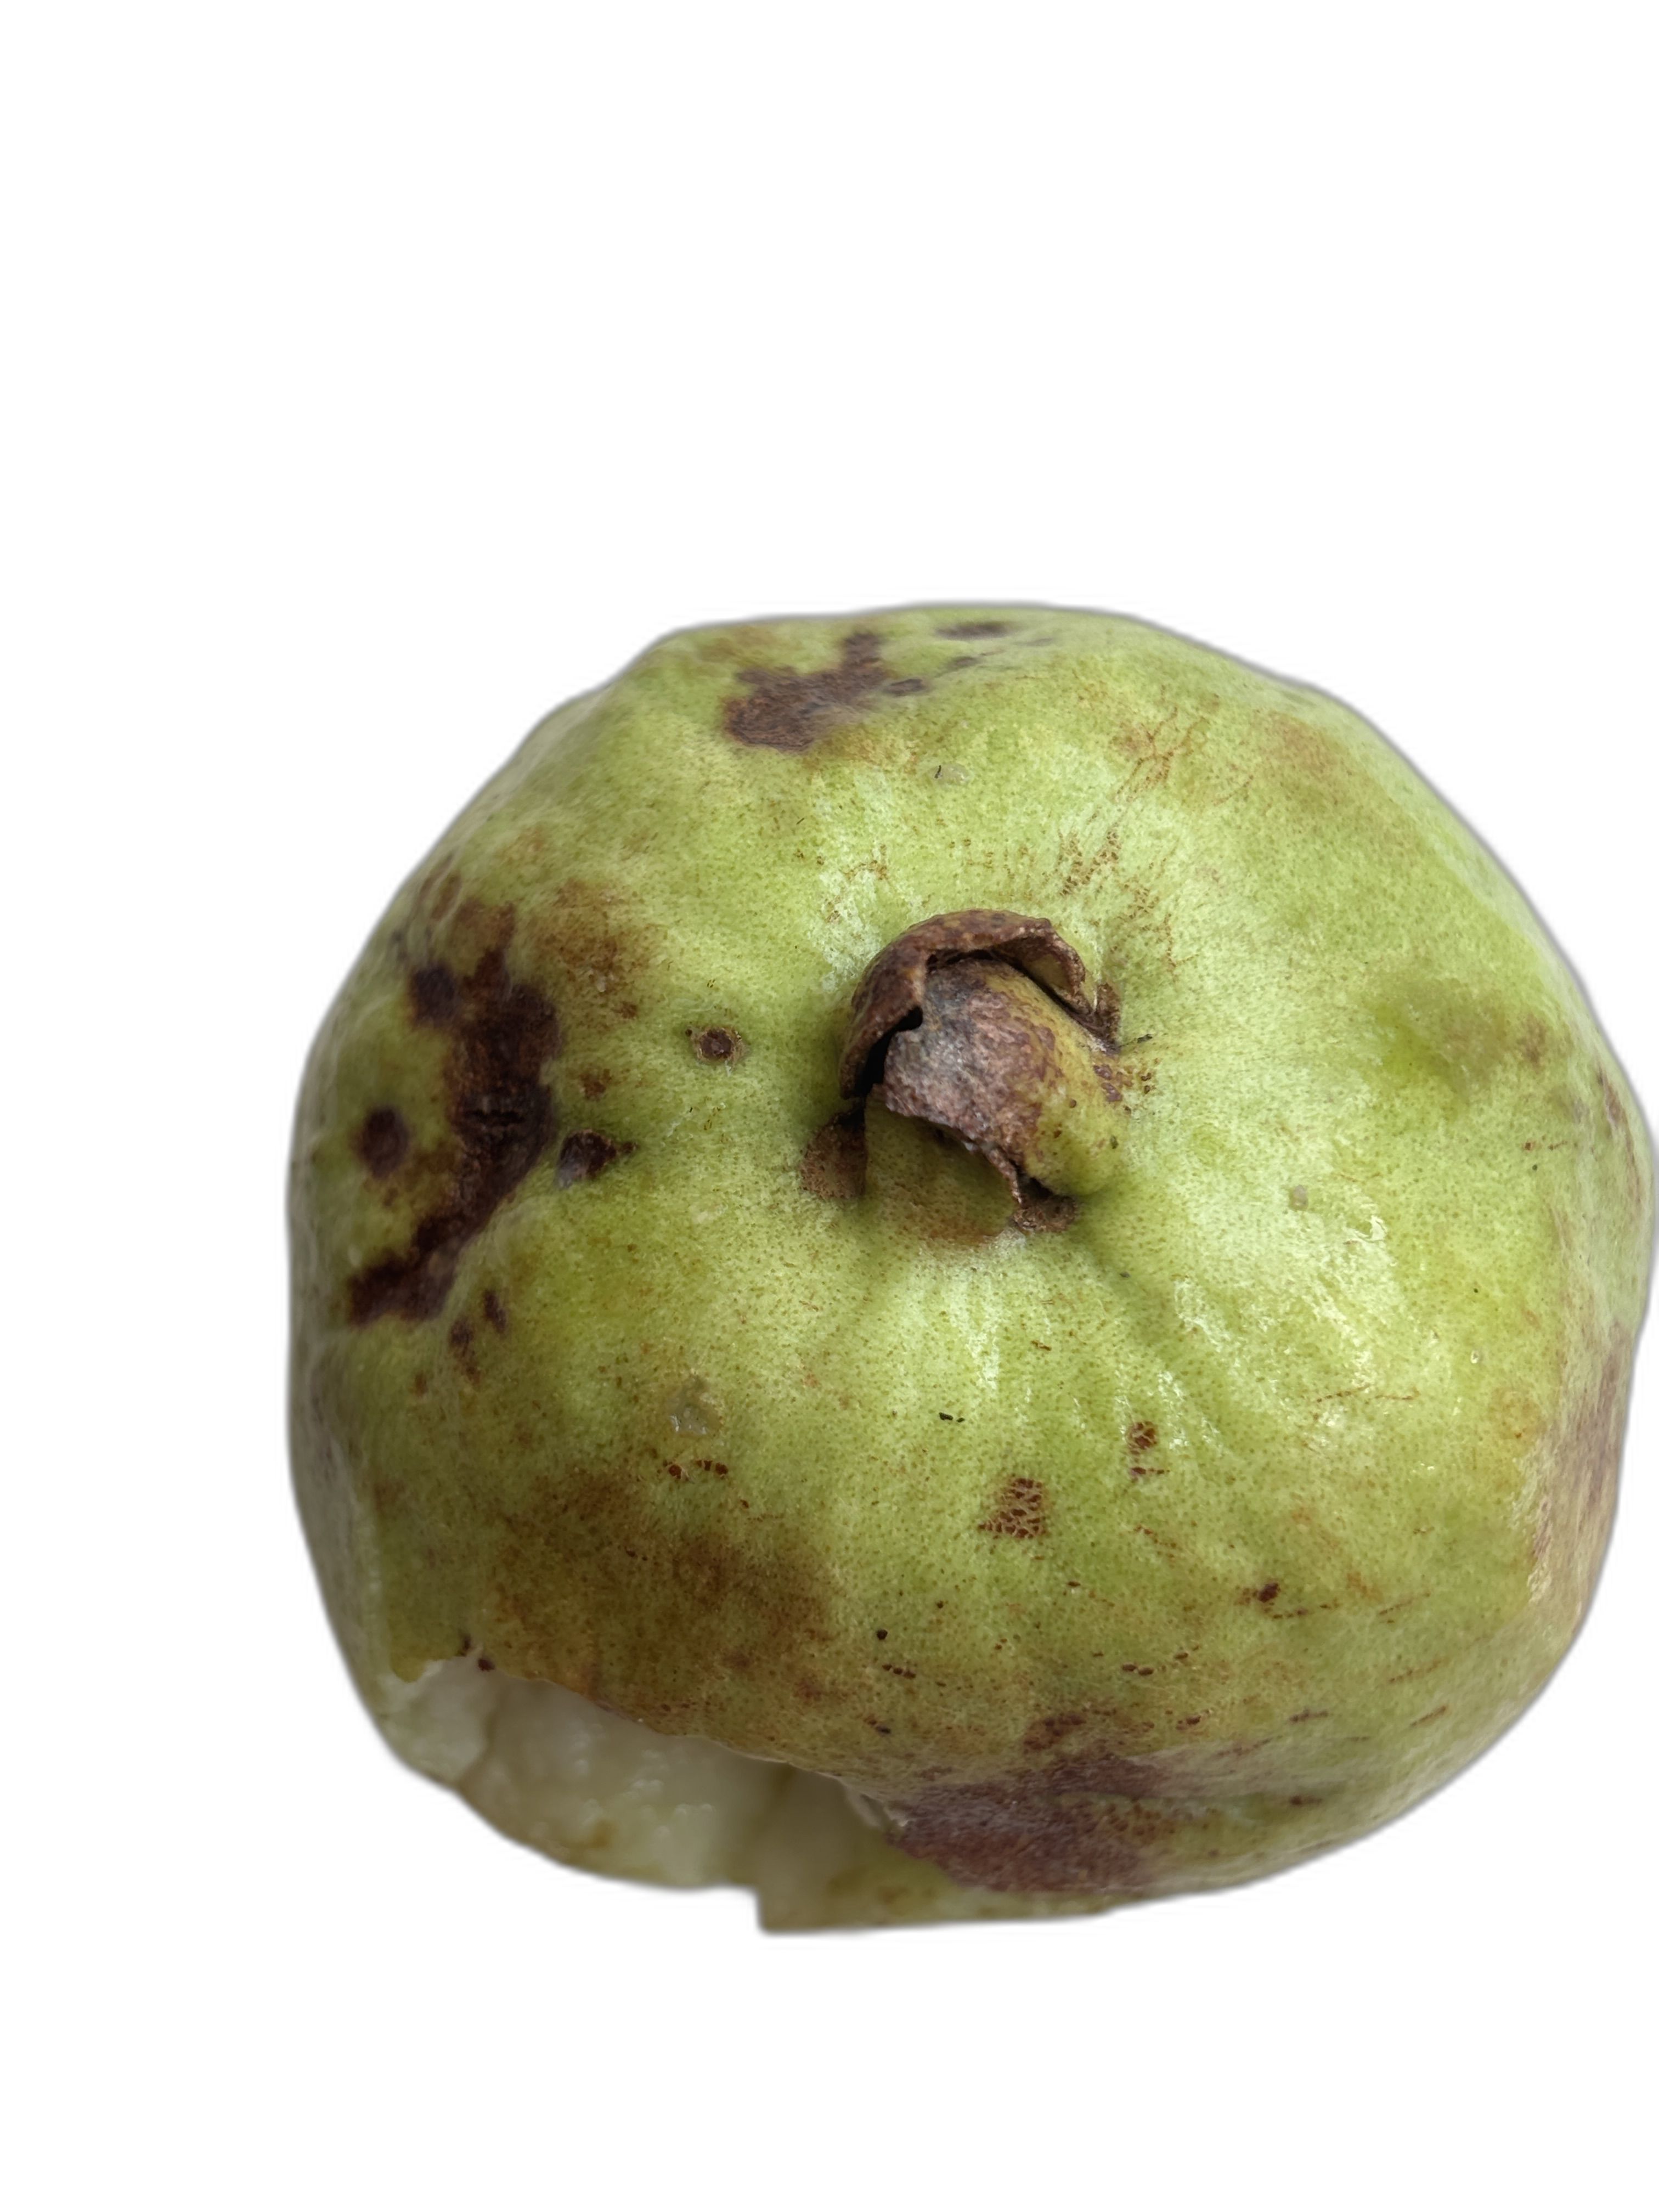
Plant part: fruit
Disease: Anthracnose